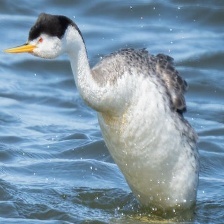
Species: CLARKS GREBE
Scientific name: AECHMOPHORUS CLARKII